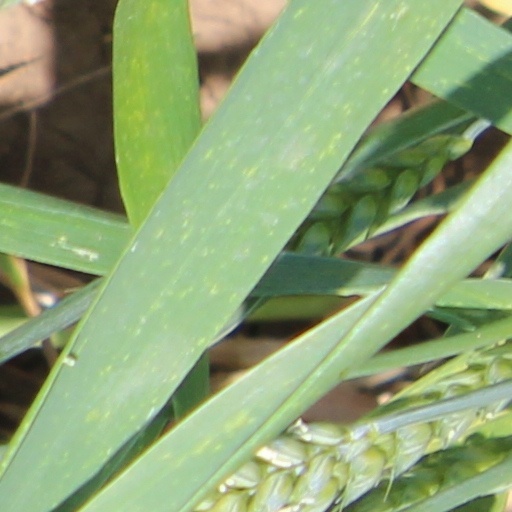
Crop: wheat